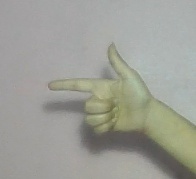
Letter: yaa